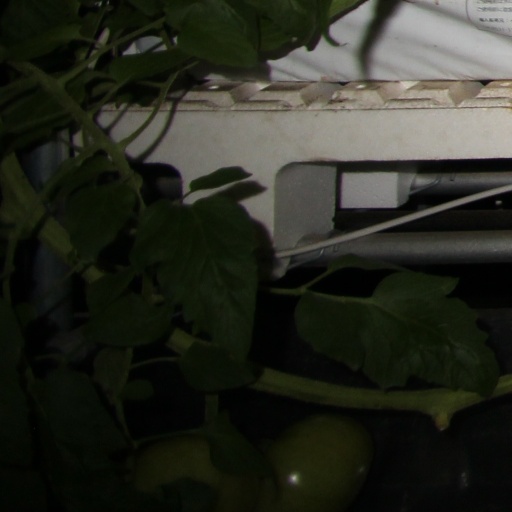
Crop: tomato